Socrate

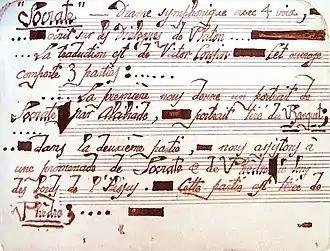

"Symphonic drama" appears to allude to "Romeo et Juliette," a "dramatic symphony" that Hector Berlioz had written nearly eighty years earlier: and as usual, when Satie makes such allusions, the result is about the complete reversal of the former example. Where Berlioz's symphony is more than an hour and a half of expressionistic, heavily orchestrated drama, an opera forced into the form of a symphony, Satie's thirty-minute composition reveals little drama in the music: the drama is entirely concentrated in the text, which is presented in the form of recitativo-style singing to a background of sparsely orchestrated, nearly repetitive music, picturing some aspects of Socrates' life, including his final moments.